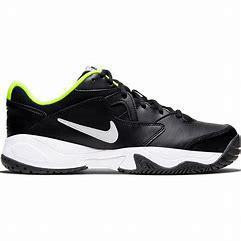
Brand: Nike
Model: Court Lite 2